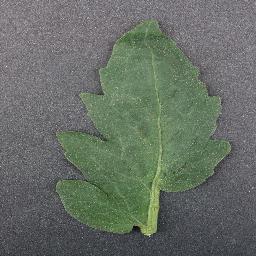
Label: Tomato___healthy